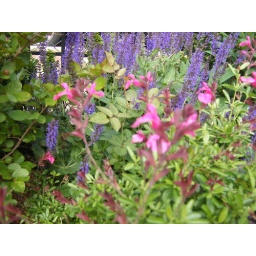
Blend of pink and purple in front yard. Photo shot from eye level of plants